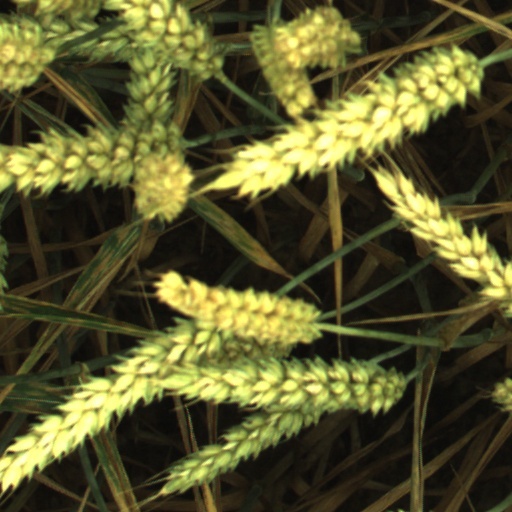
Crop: wheat